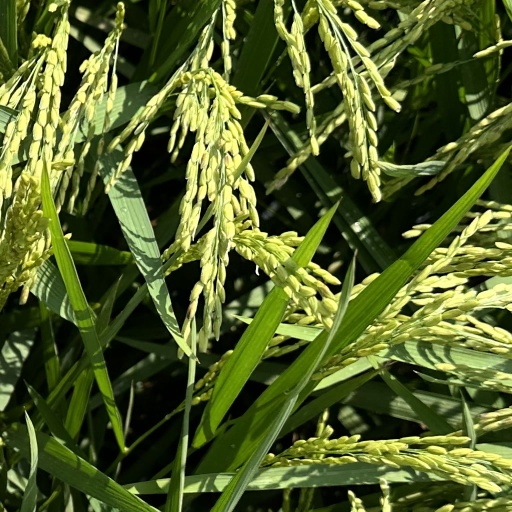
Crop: rice